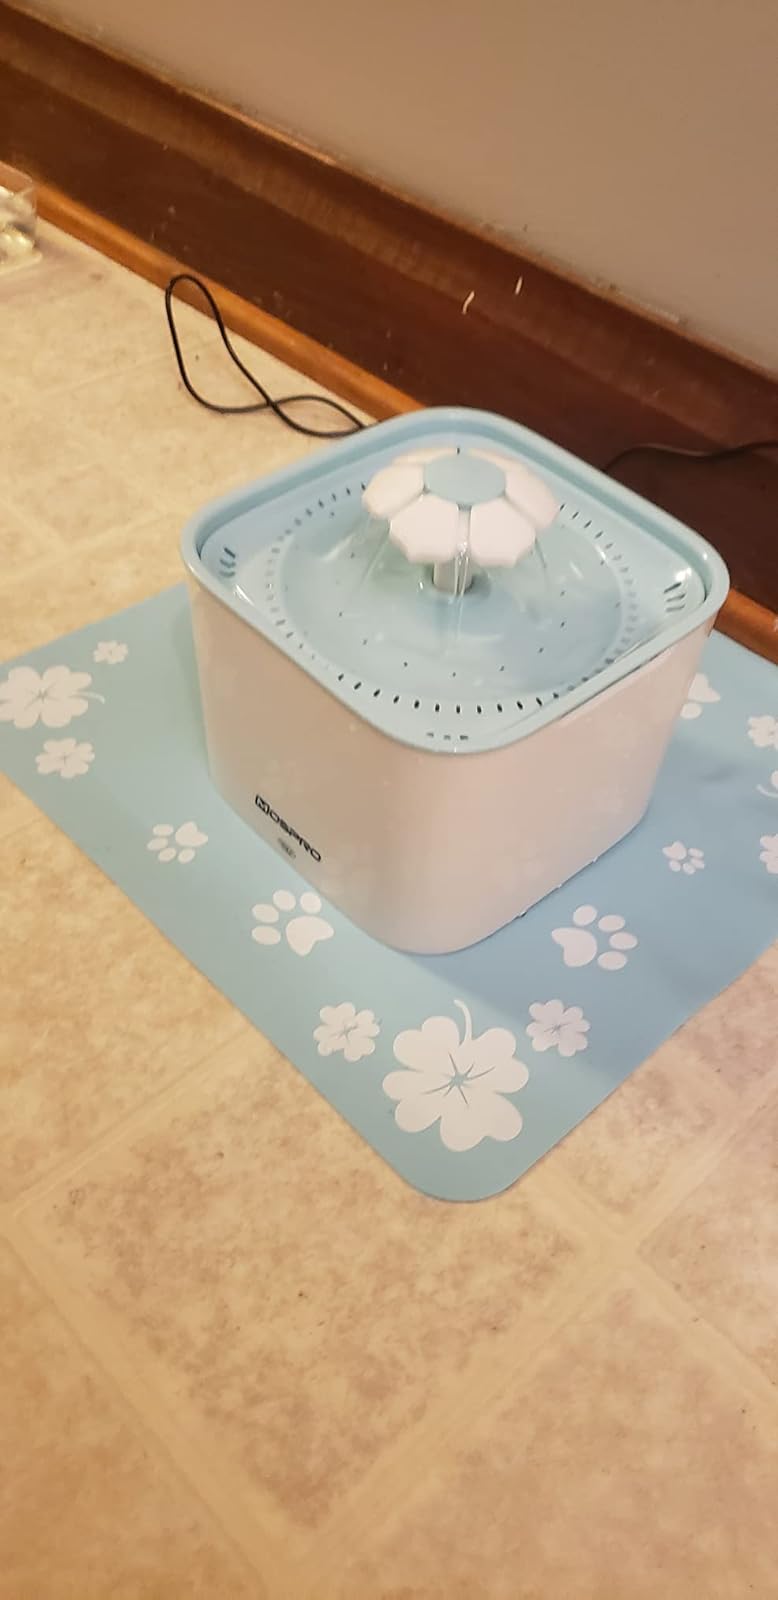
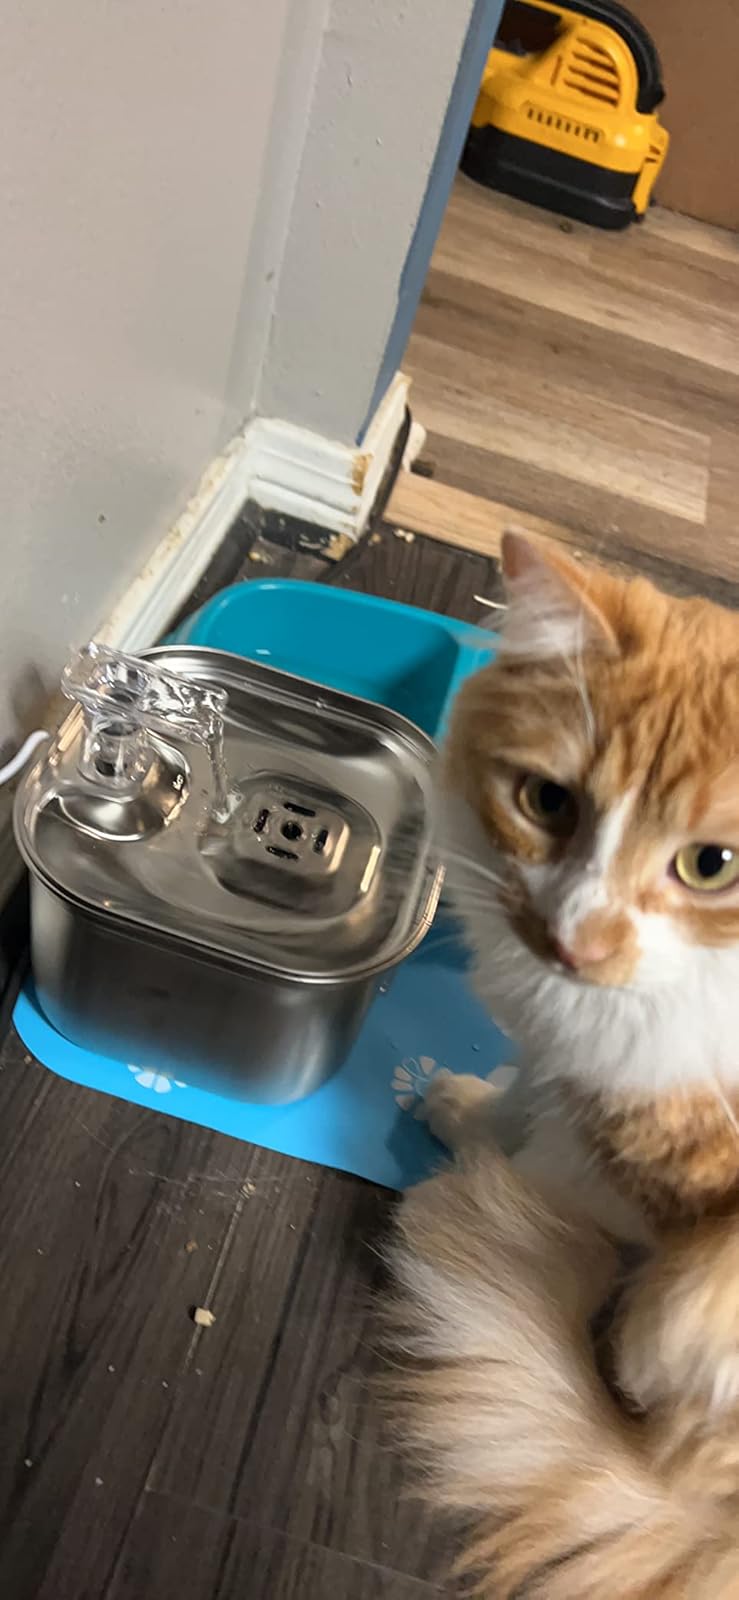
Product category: items_bowl
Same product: no